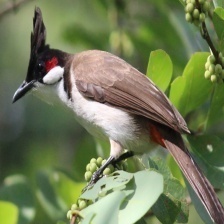
Species: RED WISKERED BULBUL
Scientific name: PYCNONOTUS JOCOSUS